Stanford in the Vale

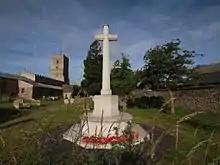
Parish war memorial in St Denys' churchyard

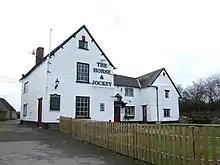
The Horse and Jockey pub

The oldest parts of the Church of England parish church of Saint Denys are its late 12th-century south and north doorways. The west tower was built late in the 13th century, but its height was increased later. The chancel is Decorated Gothic. Later are the 14th-century north and south aisles, Perpendicular Gothic clerestory and south and north porches. Remnants of 14th-century stained glass survive in the east and south windows of the chancel. The pulpit and baptismal font are Jacobean. The pulpit is wooden; the font is stone encased with wooden panels and cover. The church is a Grade I listed building The tower has a ring of eight bells. Abraham I Rudhall of Gloucester cast the third, fifth, seventh and tenor bells in 1700. Abel Rudhall cast the fourth bell in 1753. Mears and Stainbank of the Whitechapel Bell Foundry cast the treble and second bells in 1891. St Denys' parish is part of the Benefice of Stanford in the Vale with Goosey and Hatford.